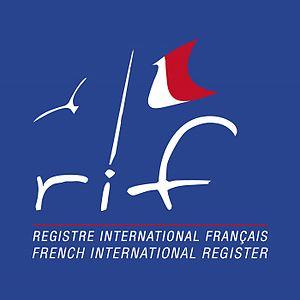
Logo du Registre international français, registre français d'immatriculation des navires.
Le registre international français est un registre français d'immatriculation des navires.